Split Image (film)

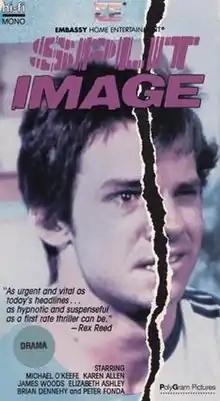
Theatrical release poster

Split Image (also known as Captured) is a 1982 American drama film directed by Ted Kotcheff and starring Michael O'Keefe, Karen Allen, Peter Fonda, James Woods, Elizabeth Ashley, Brian Dennehy and Ronnie Scribner. It tells the story of an all-American college athlete who becomes involved in a youth-oriented cult, and his family's struggle to bring him home.